Suzukakedai Station

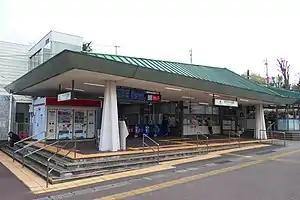
Suzukakedai Station, April 2021

is a passenger railway station located in the city of Machida, Tokyo, Japan, operated by Tokyu Corporation.